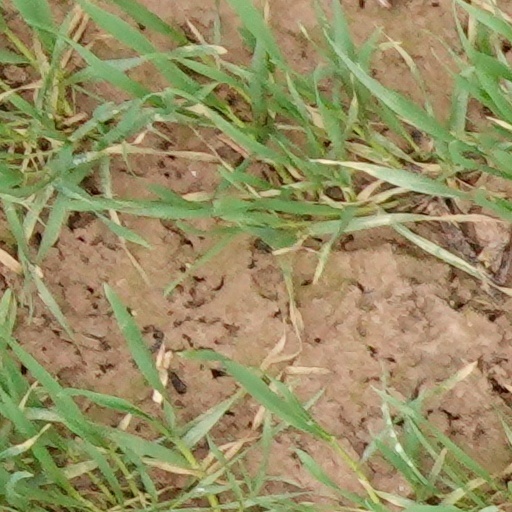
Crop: wheat